Loulé

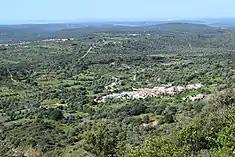
The landscape from Rocha da Pena towards the village of Penina

In the first quarter of the 19th century, the political instability generated by the Napoleonic Wars, the flight of the monarchy and the Liberal Wars provoked an economic crisis. In order to alleviate the financial burden and consolidate the public debit, "Ministro da Fazenda" ("Minister of Finances"), Mouzinho da Silveira decreed the sale of national possessions and expropriation of convents. As a consequence, the Convent of Espírito Santo, closed since 1836, was occupied and transformed into the municipal hall and judicial tribunal, while the church converted into a theatre. Meanwhile, alongside the walls of the old castle, the lots were occupied for residential and commercial purposes. However, the greatest transformation occurred with the opening of Avenida Marçal Pacheco that connected the east and west, along the "Rua da Praça" (today "Avenida Praça da República"), resulting in the demolition the hermitage of Carmo and part of the wall alongside. The "Rua da Praça" was along the principal circulation of the most important social, economic and cultural space in the tow. In 1885, it began to symbolize the most important political space in the town, after the municipal council was transferred to its current place. At the end of the 19th century, the town had expanded to the west, initiating a new phase of urbanization in Quinta do Olival de São Francisco, which was integrated into the new civil parish of São Sebastião, created in 1890 after São Clemente was divided. This new zone had a modern plan with roads design from existing roadways, forming rectangular blocks and triangular public spaces. The urban and demographic growth in this period was associated with industrialization that attracted a nascent population to small artisanal factories. This process was aided by the evolution of transport, the construction of rail lines in the Algarve and the development of communication lines that contributed to the demographic shift of the municipality.